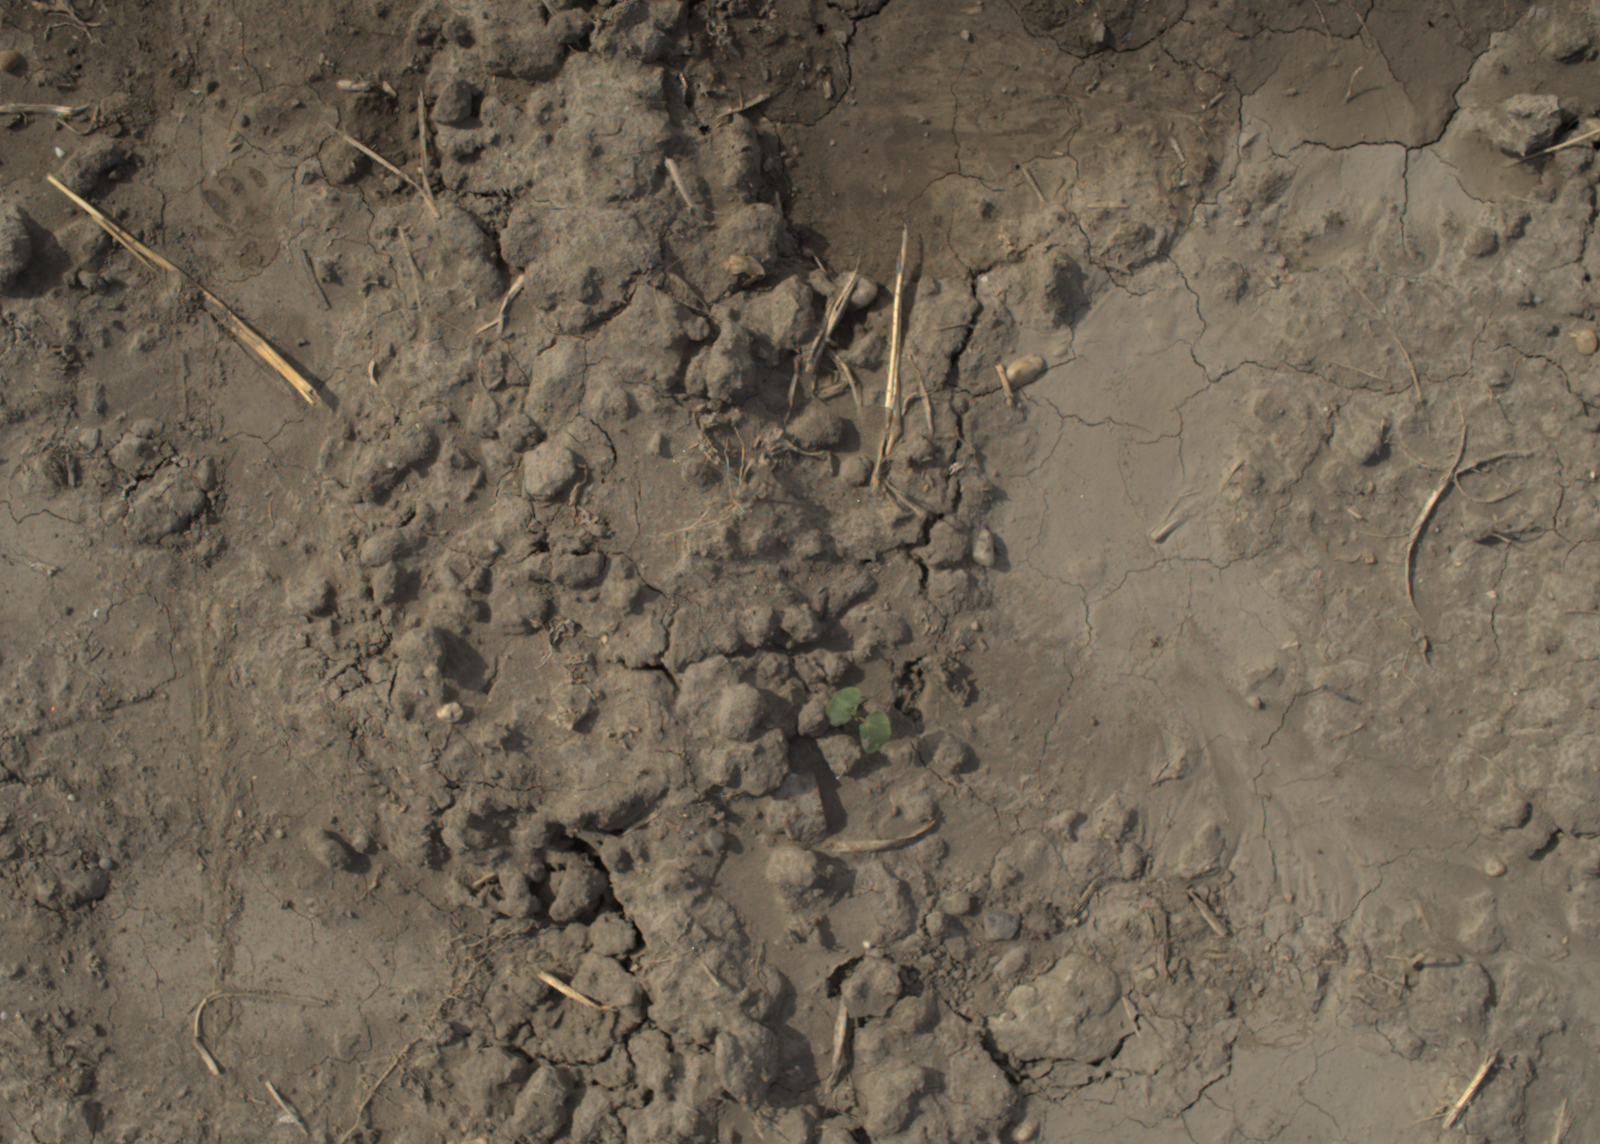
Capture date: 16.09.2021 11:15:05
Weather: mixed
Wind: light
Seeding date: 02.09.2021
Plant canopy height (mm): 957